Battle of Soissons (1918)

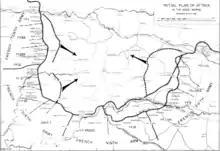
Allied plan of attack at Soissons for the morning of 18 July 1918

On 12 July, Pétain issued instruction No. 14546 to the generals of the Group of Armies of the Reserve and the Group of Armies of the Center to make immediate preparations for an attack. He stated, "The minimum advantage gained should be to deprive the enemy of the use of the Soissons communication net." That same day Pétain issued instructions for an offensive whose purpose was to reduce the Marne salient. This would entail utilizing the French Tenth and Sixth Armies against the western flank of the salient, and the Fifth Army on the eastern flank. The French Tenth Army would carry out the main attack against the Soissons communication network. In support of the main attack, the French Sixth Army would attack south of the Ourcq River while the French Fifth Army would attack the eastern flank of the salient along both banks of the Ardre River with its right flank on the heights south of the Vesle River. At the very least the action of the French Fifth and Sixth Armies would result in preventing enemy reserves from moving against the main attack.